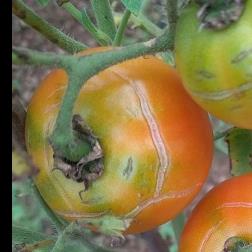
Crop: Tomato
Condition: excess-nitrogen-d